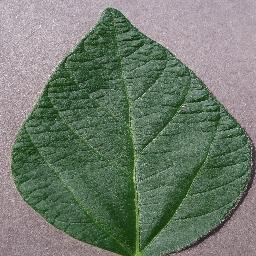
Label: Soybean___healthy